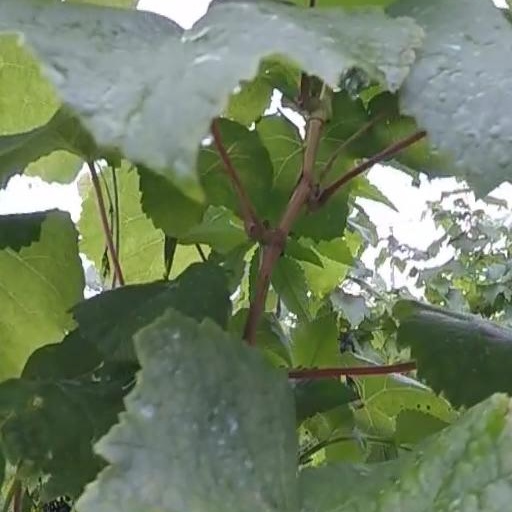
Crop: grape